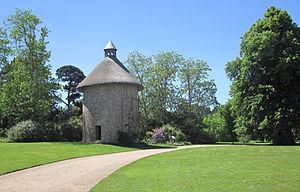
Le Manoir de Samarès, Saint-Clément, Jersey
Le manoir de Samarès est une ancienne demeure seigneurale normande située dans la Vingtaine de Samarès au cœur de la paroisse de saint-Clément. La demeure est entourée d'une vaste jardin botanique et d'un colombier médiéval. Le jardin du manoir est ouvert au public. Le manoir fut la propriété de plusieurs familles seigneurales depuis le Moyen Âge qui se succédèrent sous la dénomination de Seigneur de Samarès.